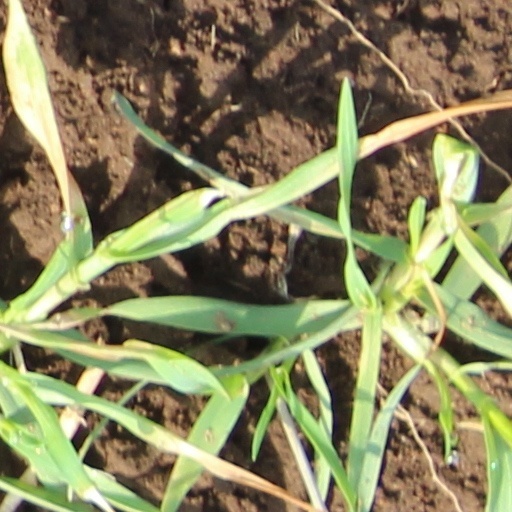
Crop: wheat